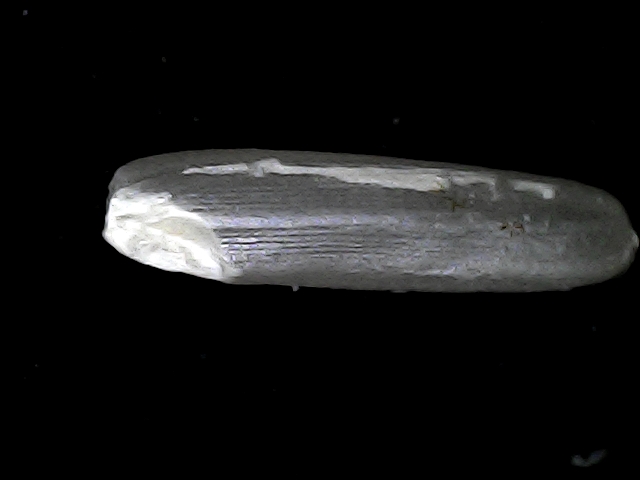
Rice variety: BD70